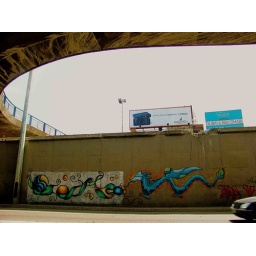
Street art under 'al naher' [the river of Beirut] bridge